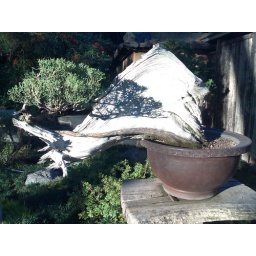
a tree flows in the forest